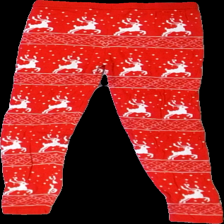
View: back
Type: Tights
Category: Children
Brand: Not in the list
Brand text on label: Pepperts
Colors: White, Red
Material: 56% viscose, 44% nylon
Pattern: Other
Cut: Regular, Tight
Size: 128
Season: All
Price range: <50
Recommended usage: Export